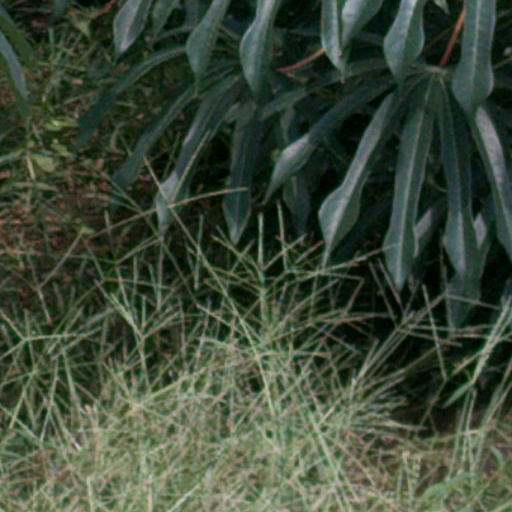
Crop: cassava